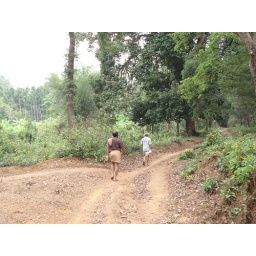
Regular walks early in the morning in village surrounded by forest or trees like this one keeps you really fit..!!!